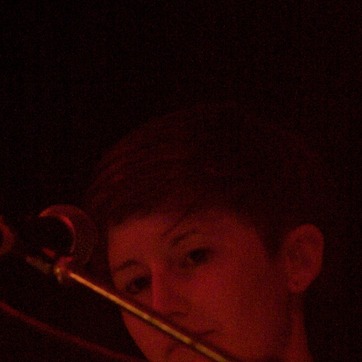
Material: hair